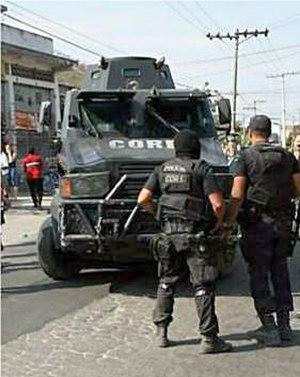
La Coordenadoria de Recursos Especiais est une unité SWAT au sein de la police civile de l'État de Rio de Janeiro au Brésil créée le 4 juillet 1969.